Gender equality

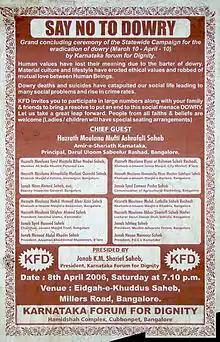
Anti-dowry poster in Bangalore, India

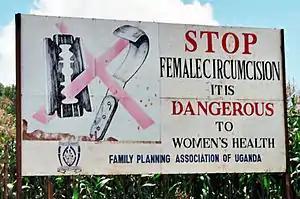
Road sign near Kapchorwa, Uganda, 2004

The importance of women having the right and possibility to have control over their body, reproduction decisions, and sexuality, and the need for gender equality in order to achieve these goals are recognized as crucial by the Fourth World Conference on Women in Beijing and the UN International Conference on Population and Development Program of Action. The World Health Organization (WHO) has stated that promotion of gender equality is crucial in the fight against HIV/AIDS.